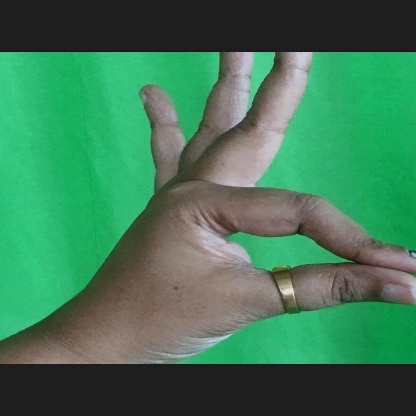
Mudra: Hamsasyam